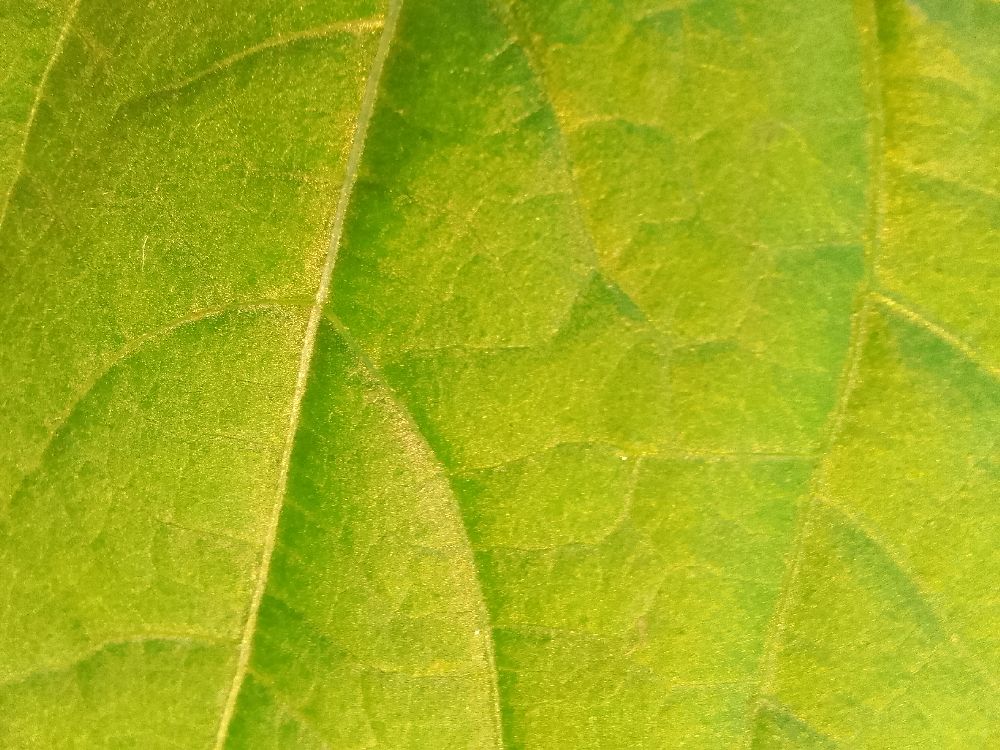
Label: healthy